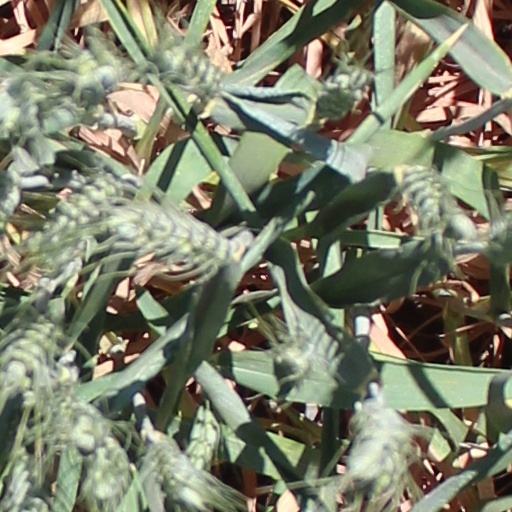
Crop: wheat